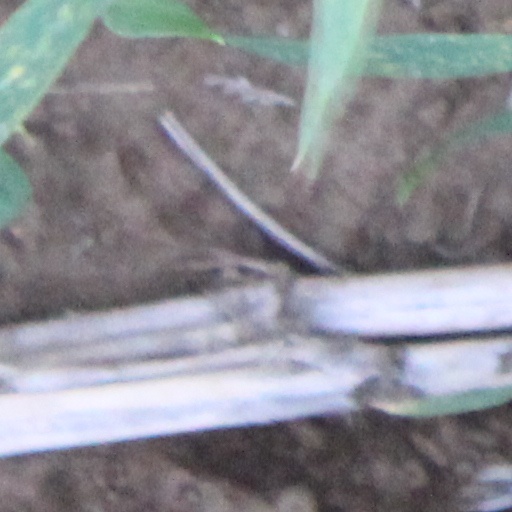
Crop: wheat